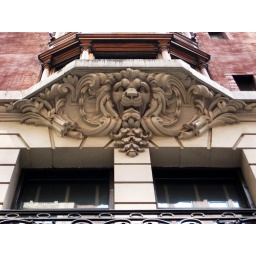
Lion Masthead Building gargoyle feline animal face entrance architecture below 44th Street in New York City 6/27/2010 sculpture art